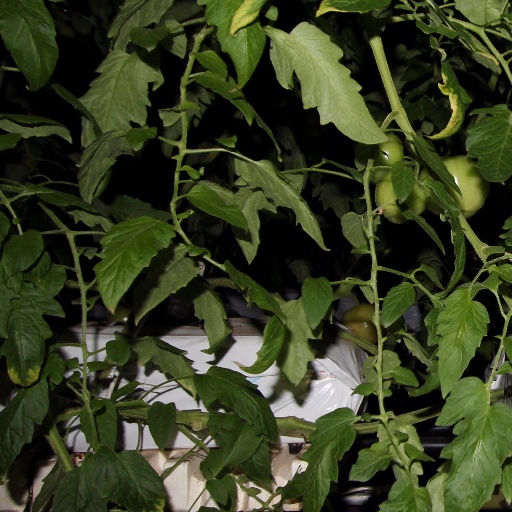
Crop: tomato